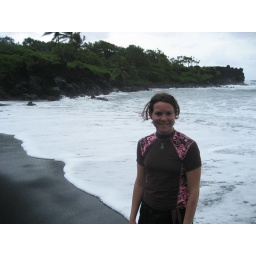
On the black sand beach near Hana.